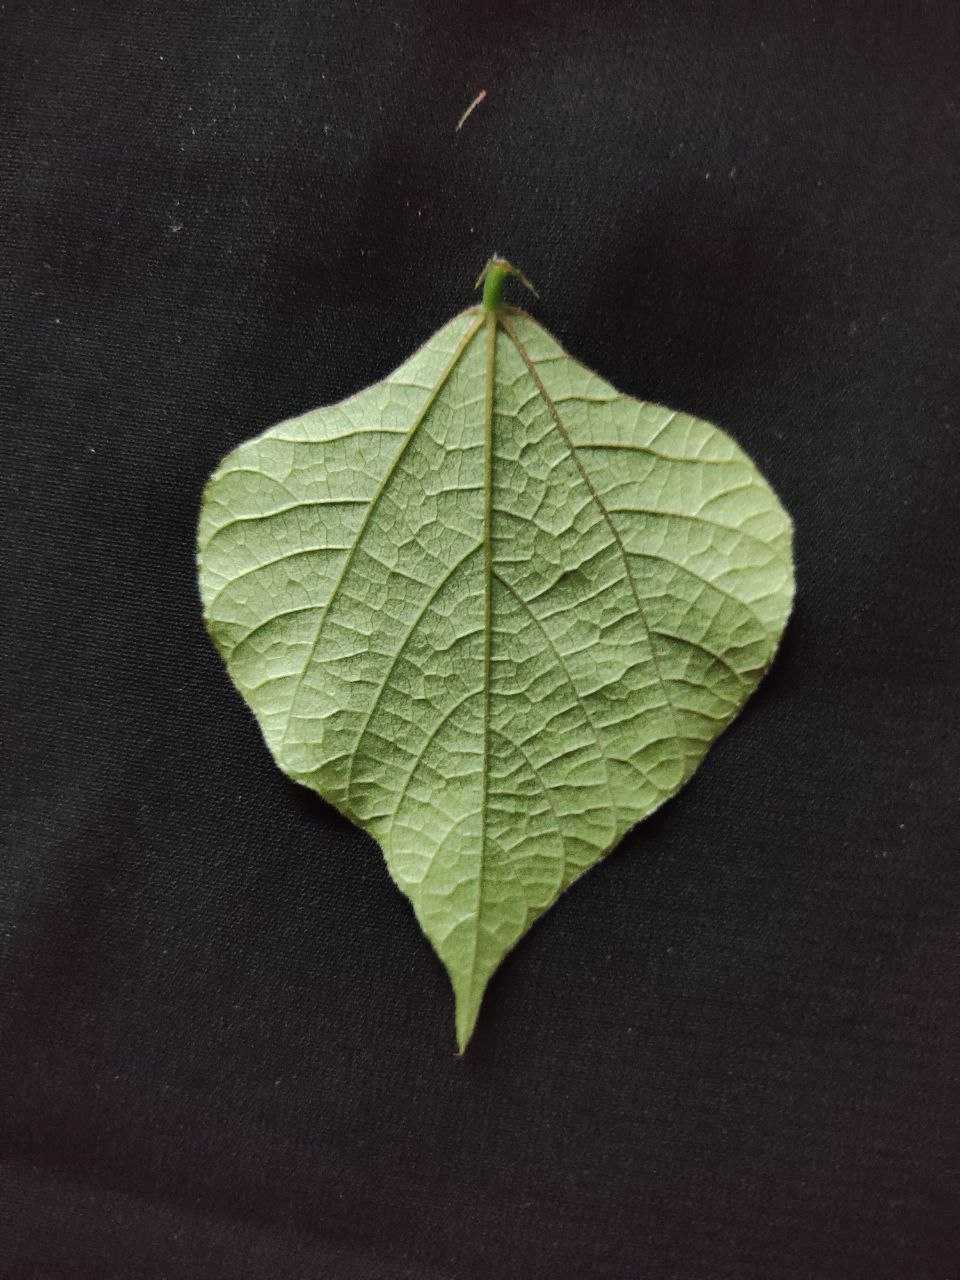
Crop: bean
Leaf condition: Fresh Leaf